Poales

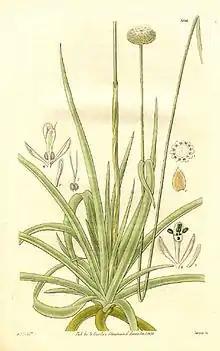
"Eriocaulon decangulare"

Eriocaulales is a botanical name for an order of flowering plants. The name was published by Takenoshin Nakai. In the Cronquist system the name was used for an order placed in the subclass "Commelinidae". The order consisted of one family only (1981):